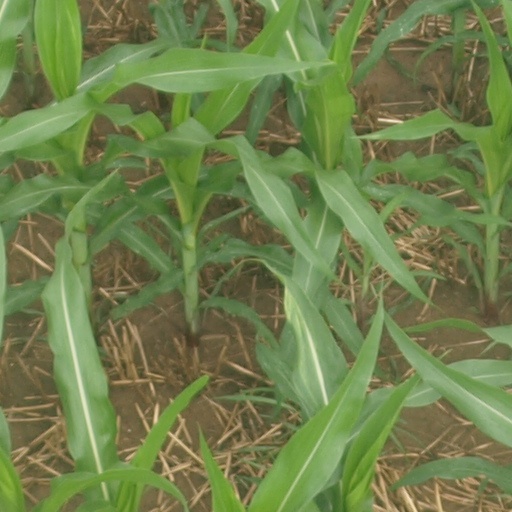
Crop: maize; corn